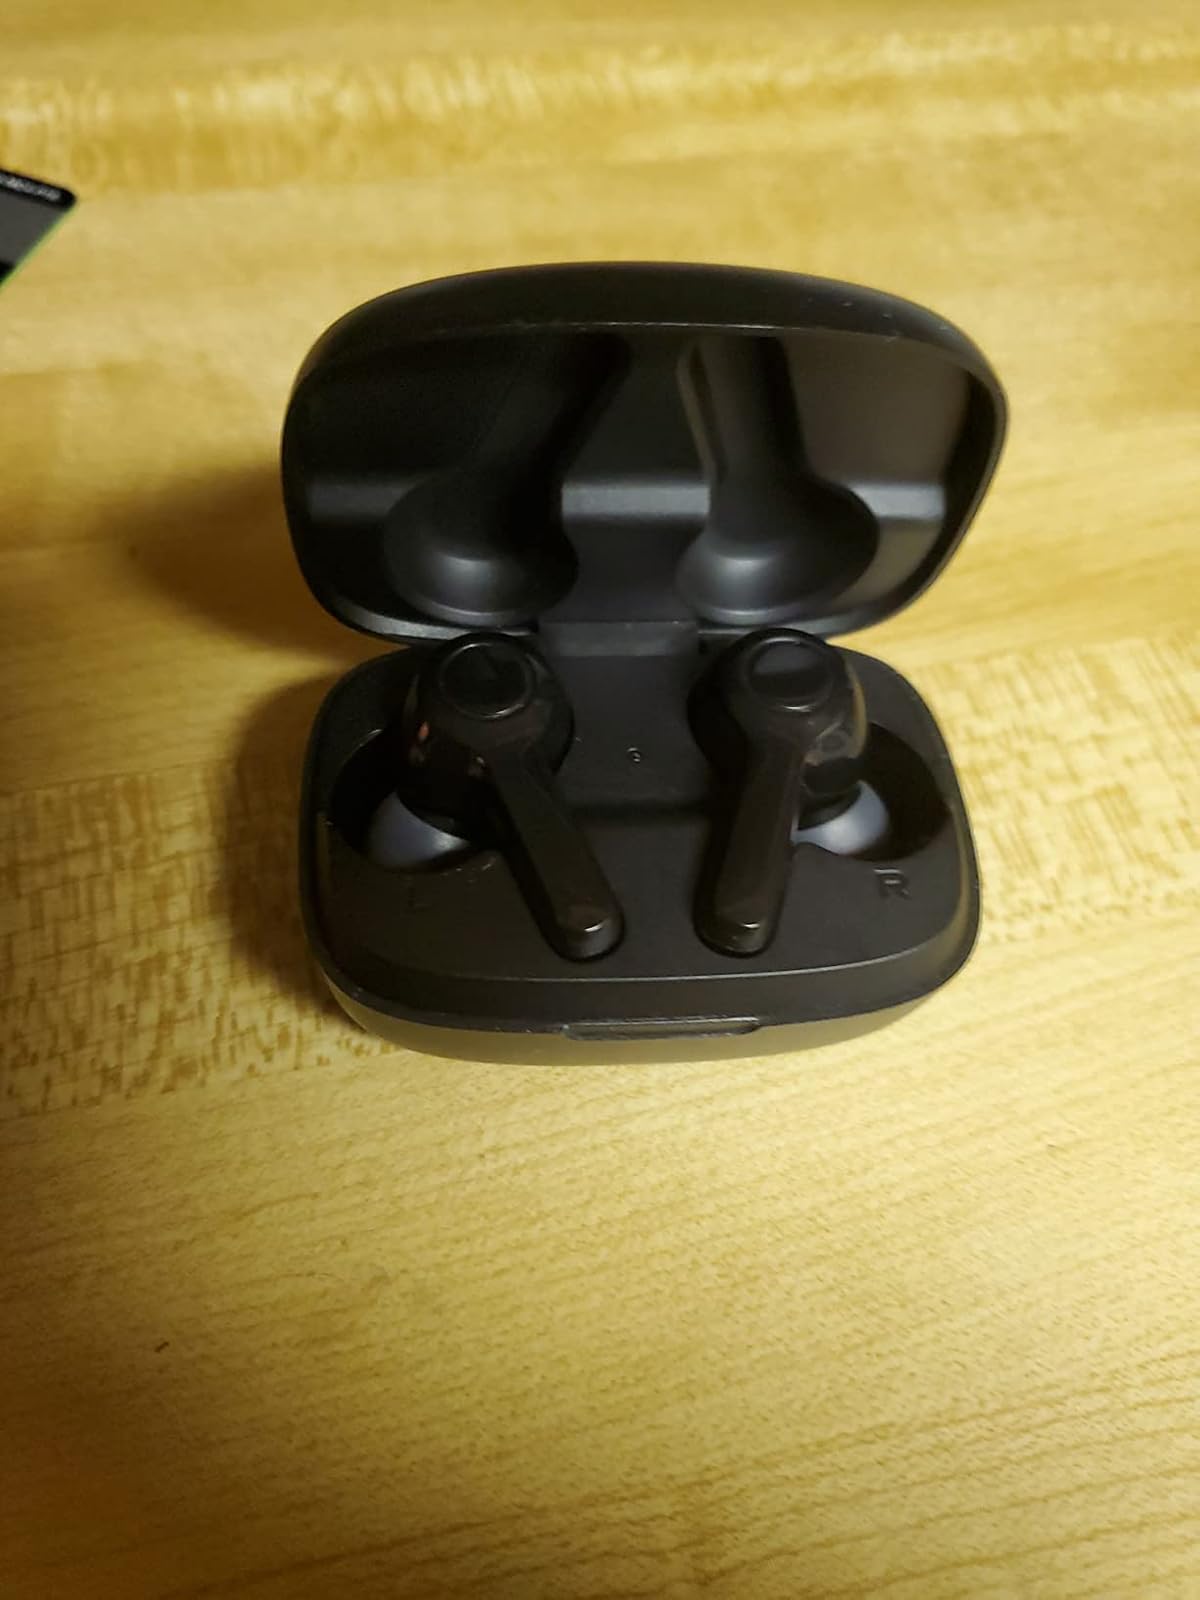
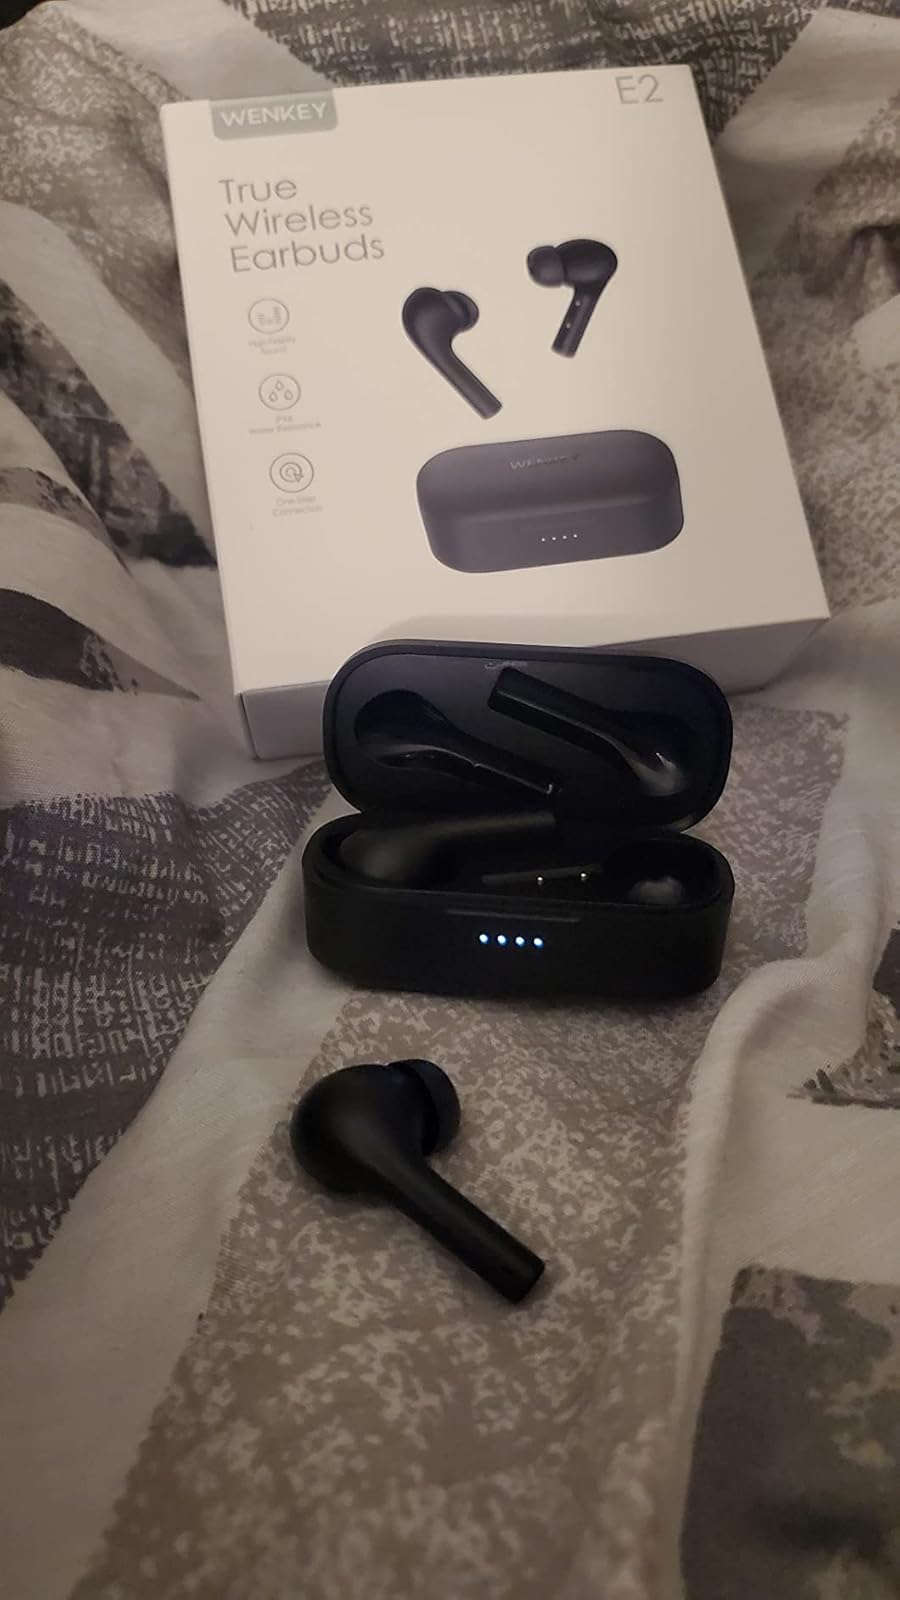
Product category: earbuds
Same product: no